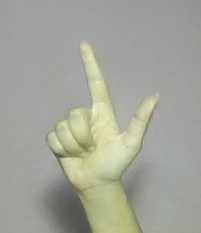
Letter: laam